Ava Seumanufagai

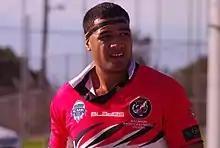
Seumanufagai playing for the Balmain Tigers

In Round 3, Seumanufagai made his NRL debut for the Wests Tigers against his former club, the Parramatta Eels in the Tigers 31–18 win at Leichhardt Oval. In Round 13 against the Penrith Panthers, Seumanufagai scored his first NRL try in the Tigers 20–18 win at Penrith Stadium. It was his sole try from 17 matches for the season.